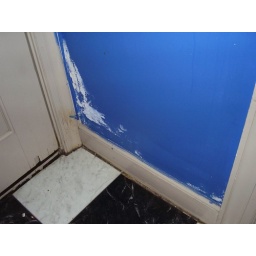
Back door rotting in corners causing water damage inside